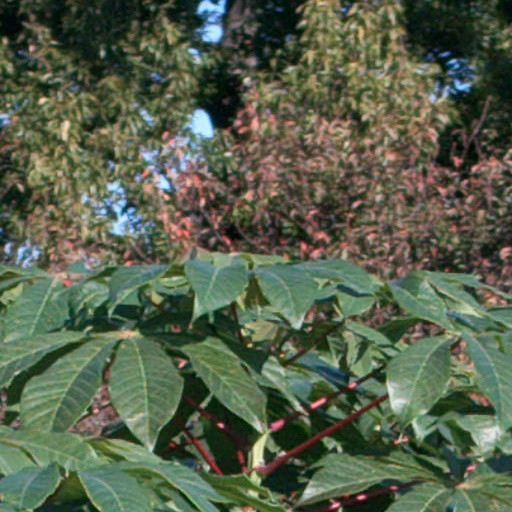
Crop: cassava